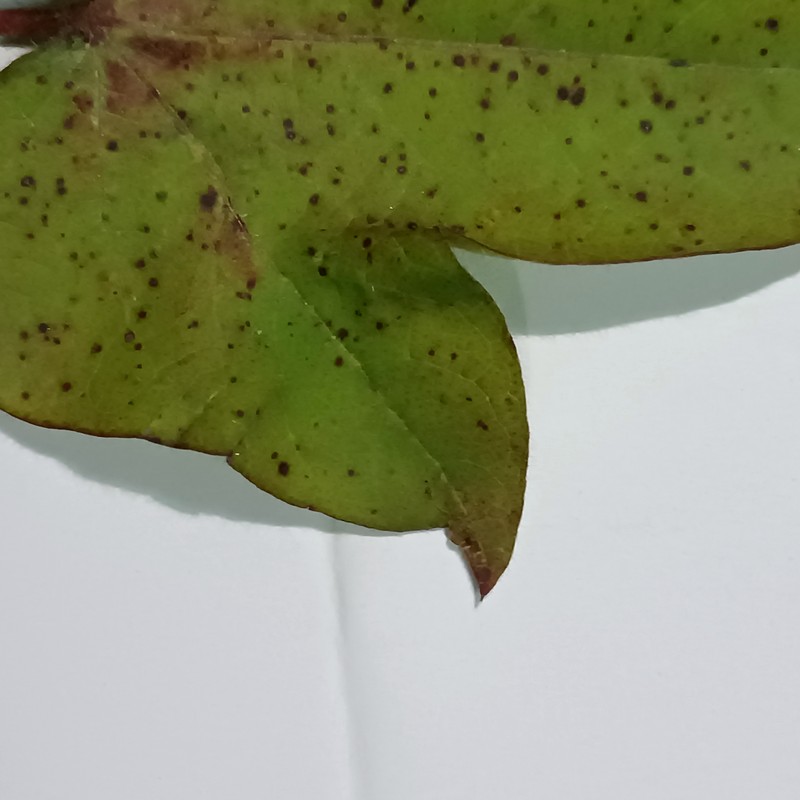
Label: Bacterial Blight